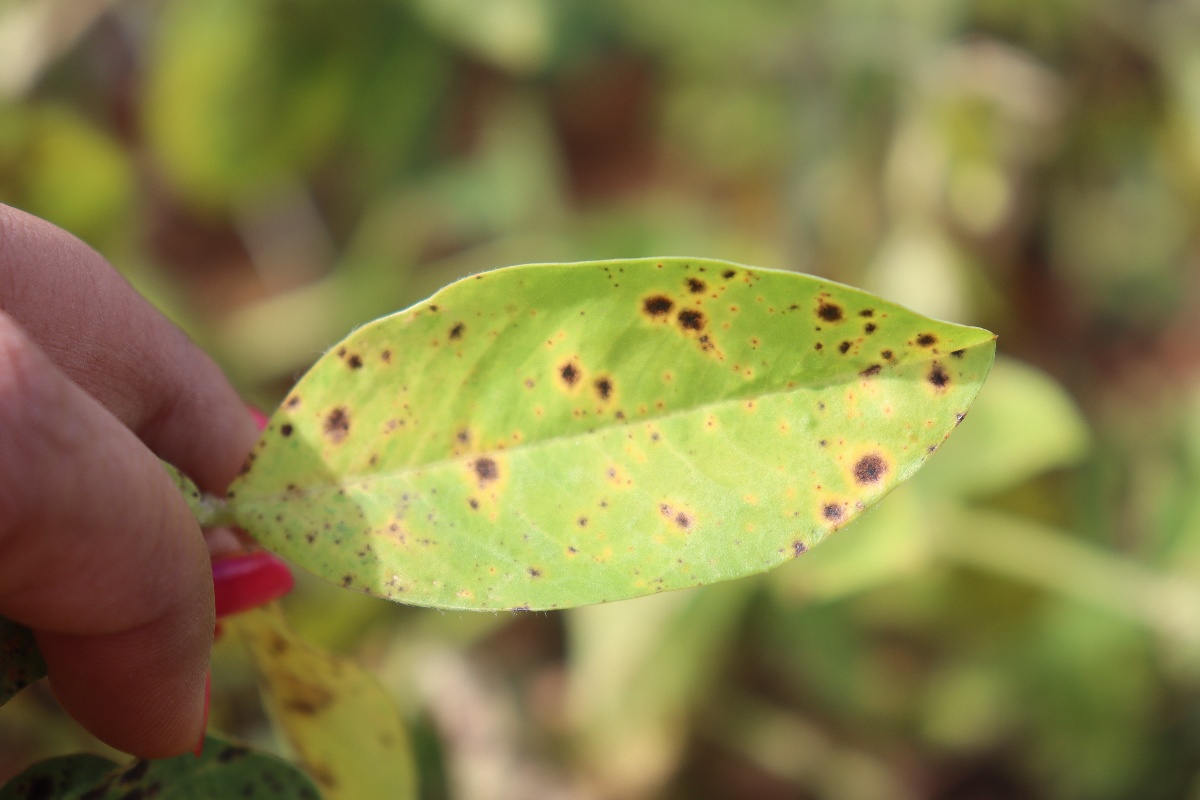
Label: late leaf spot